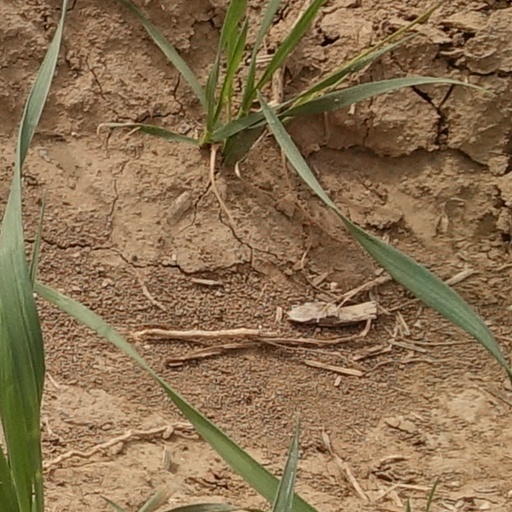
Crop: wheat